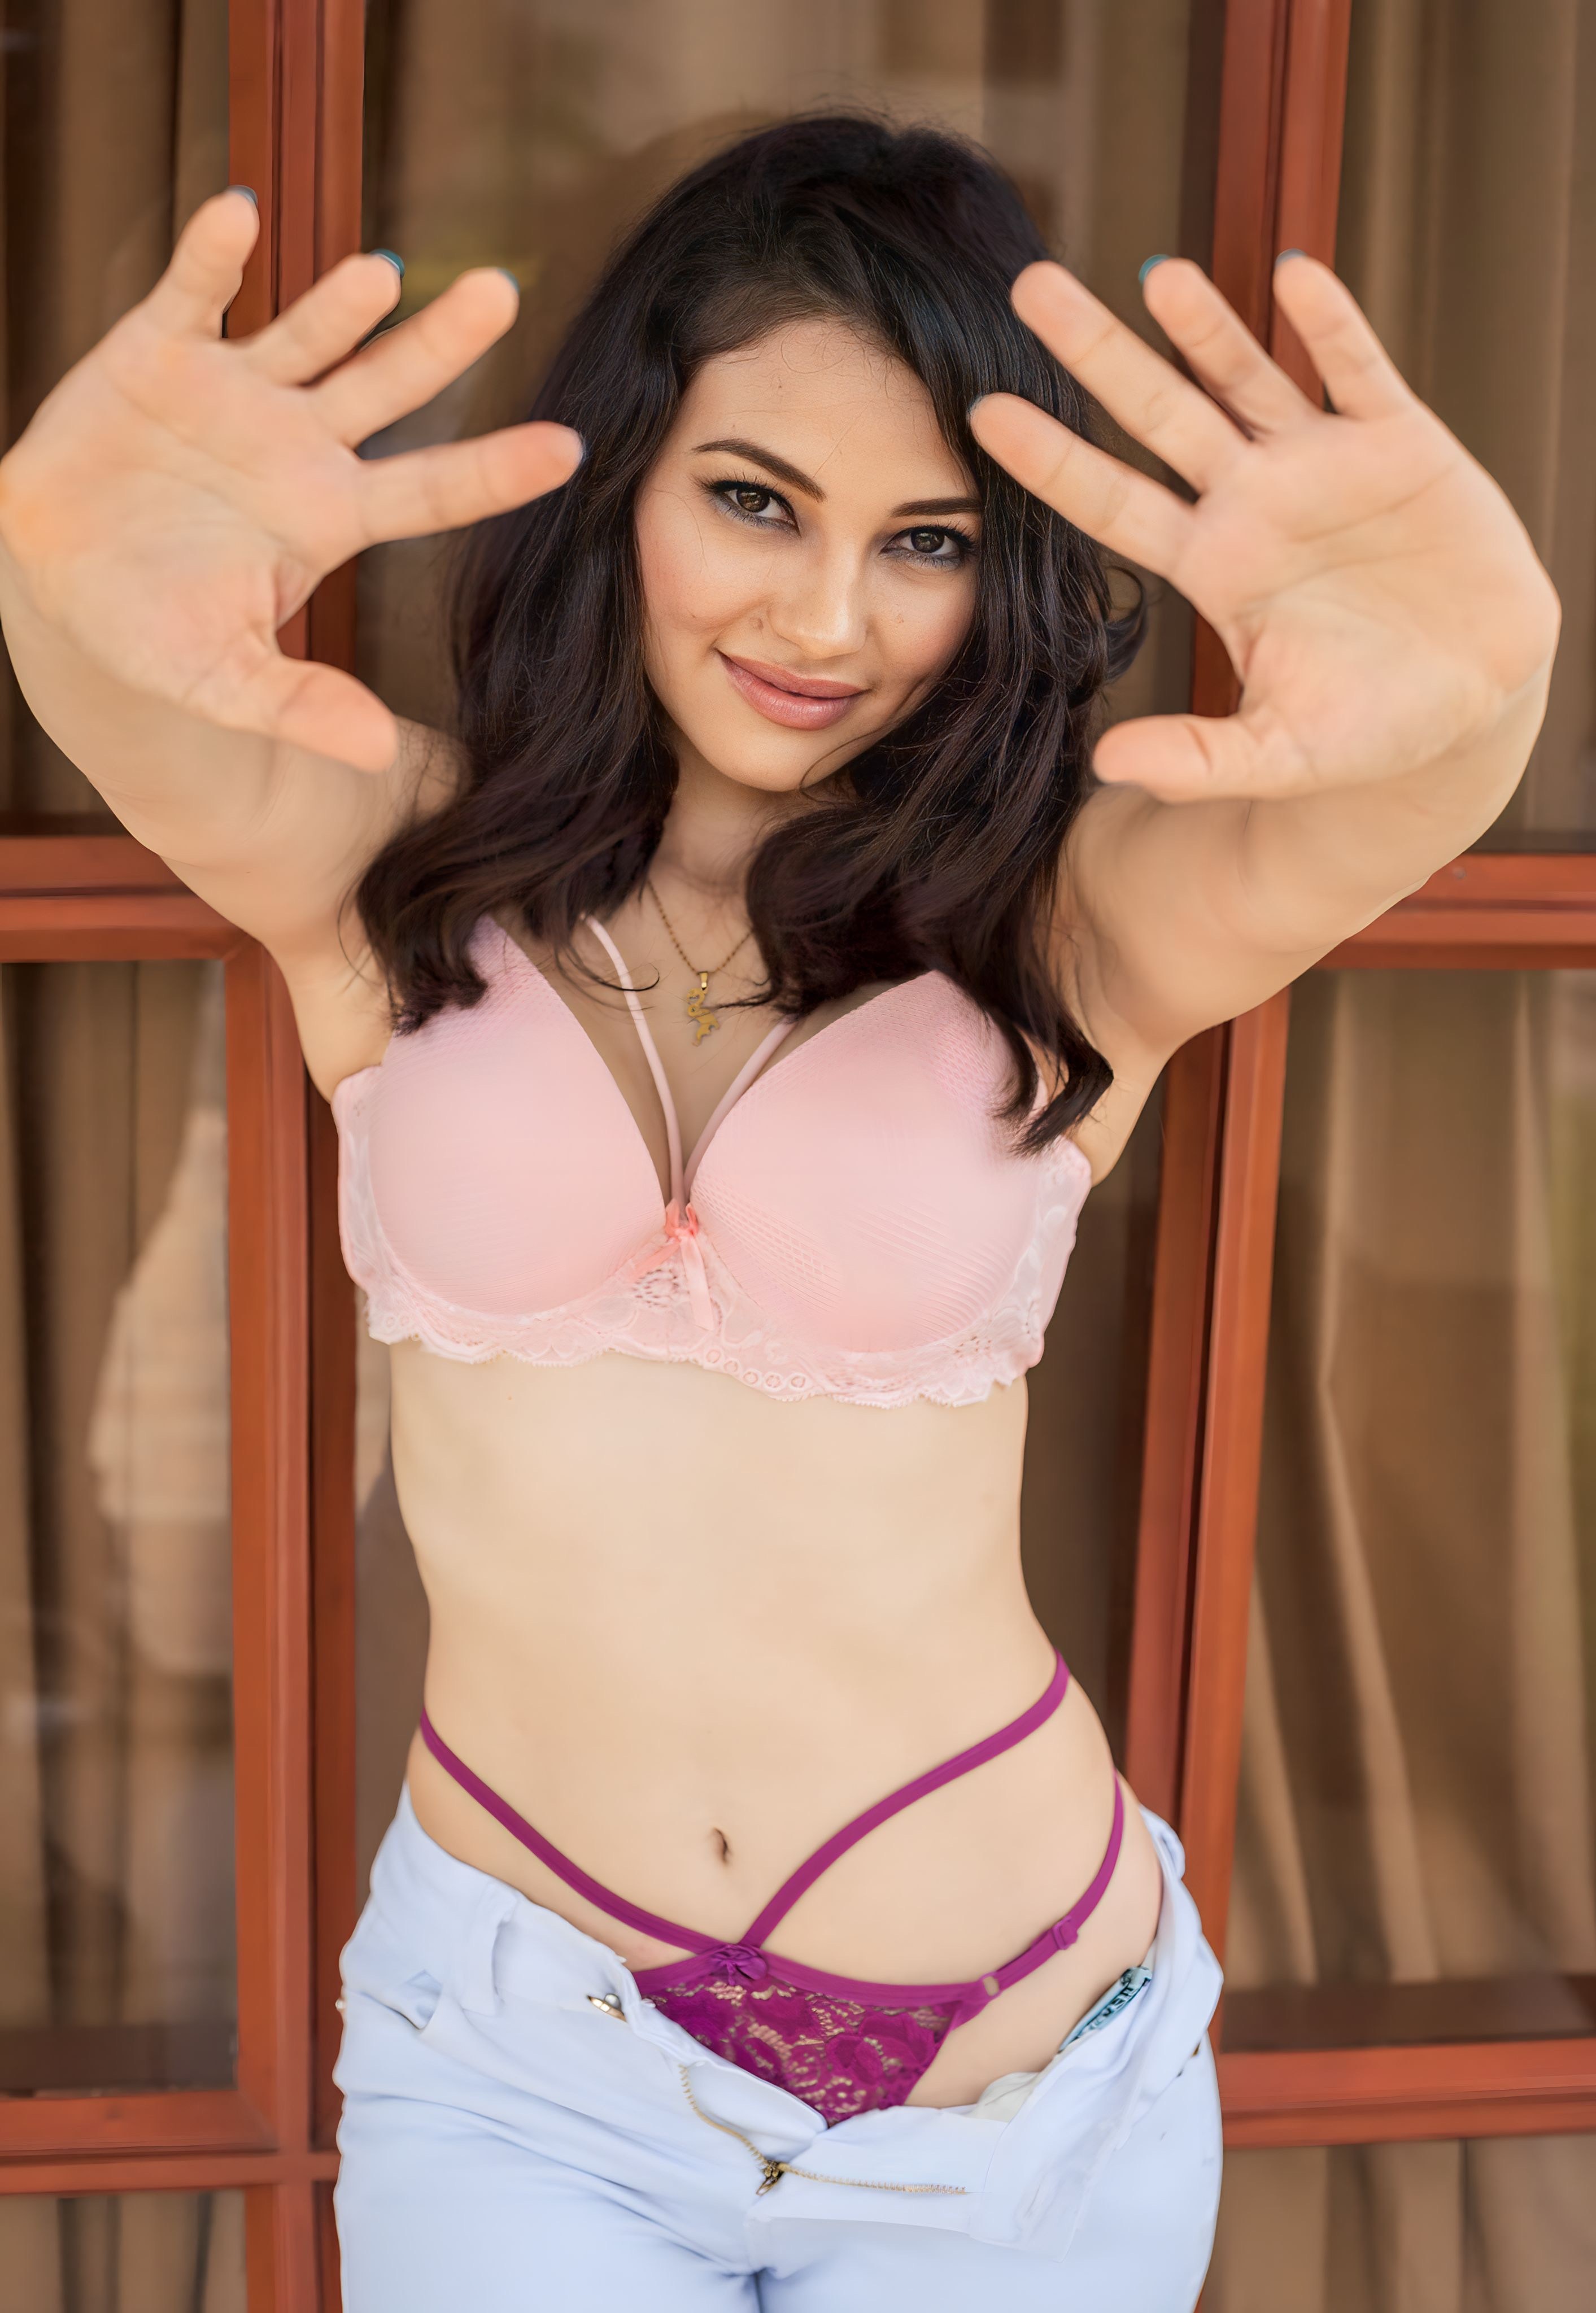
woman, joint, hand, smile, stomach, shoulder, muscle, mouth, organ, fashion, waist, thigh, gesture, finger, pink, flash photography, trunk, chest, lingerie top, black hair, abdomen, thumb, undergarment, navel, happy, lingerie, long hair, beauty, human leg, magenta, brown hair, wrist, elbow, jewellery, layered hair, nail, peach, necklace, sign language, flesh, brassiere, belt, selfie, photo shoot, fashion model, sitting, top, model